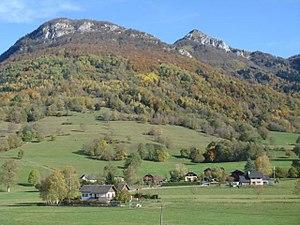
Pointe de la Galoppaz et le mont Céty au-dessu de Puygros.
Puygros est une commune française située dans le département de la Savoie, en région Auvergne-Rhône-Alpes.